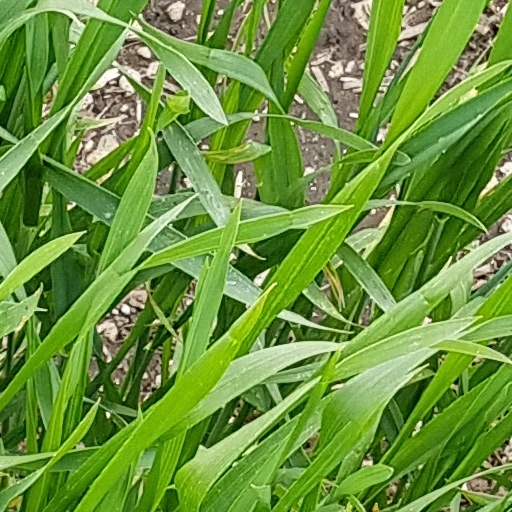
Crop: wheat